P. H. Vishwanath

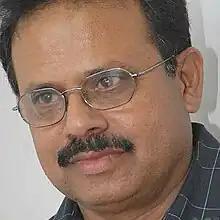

P. H. Vishwanath is an Indian film director, writer and a producer who works in Kannada cinema. Apart from films, Vishwanath has directed several documentaries and tele-series. He started his film career as an assistant director to Puttanna Kanagal with "College Ranga" (1976) being his first release. Following this, he assisted for many films directed by Kanagal, Joe Simon, Hunsur Krishnamurthy and T. S. Nagabharana.